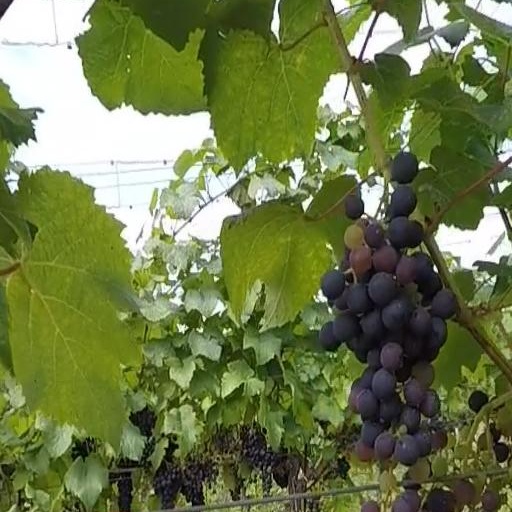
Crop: grape